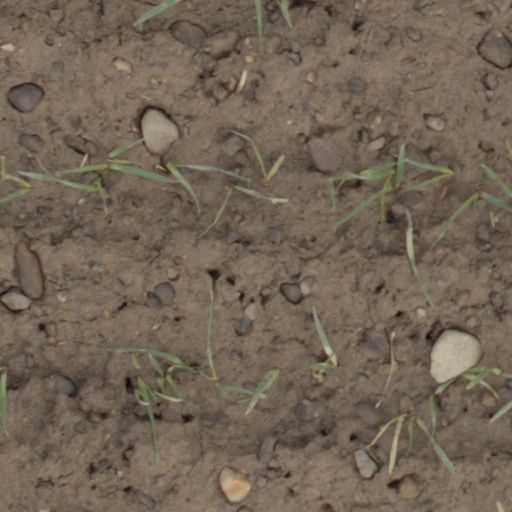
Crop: wheat